Christian Lavernier

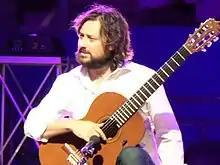
Christian Lavernier in concerto.jpg

Christian Lavernier is an Italian guitarist and composer. He attended Giuseppe Verdi Conservatory in Milan. Later, he studied the contemporary repertoire with Angelo Gilardino and Leo Brouwer. In 2010 he started to work on his compositions and in 2016 Sinfonica Edition published his first three pieces for guitar. In 2010 he began his international career and since then, he has been performing throughout the world and has made regular appearances on radio (Spain, England, Argentina, France, Venezuela, Russia, Japan, United States, Mexico and Italy.) In 2016 he moved permanently to Paris where he is currently living.